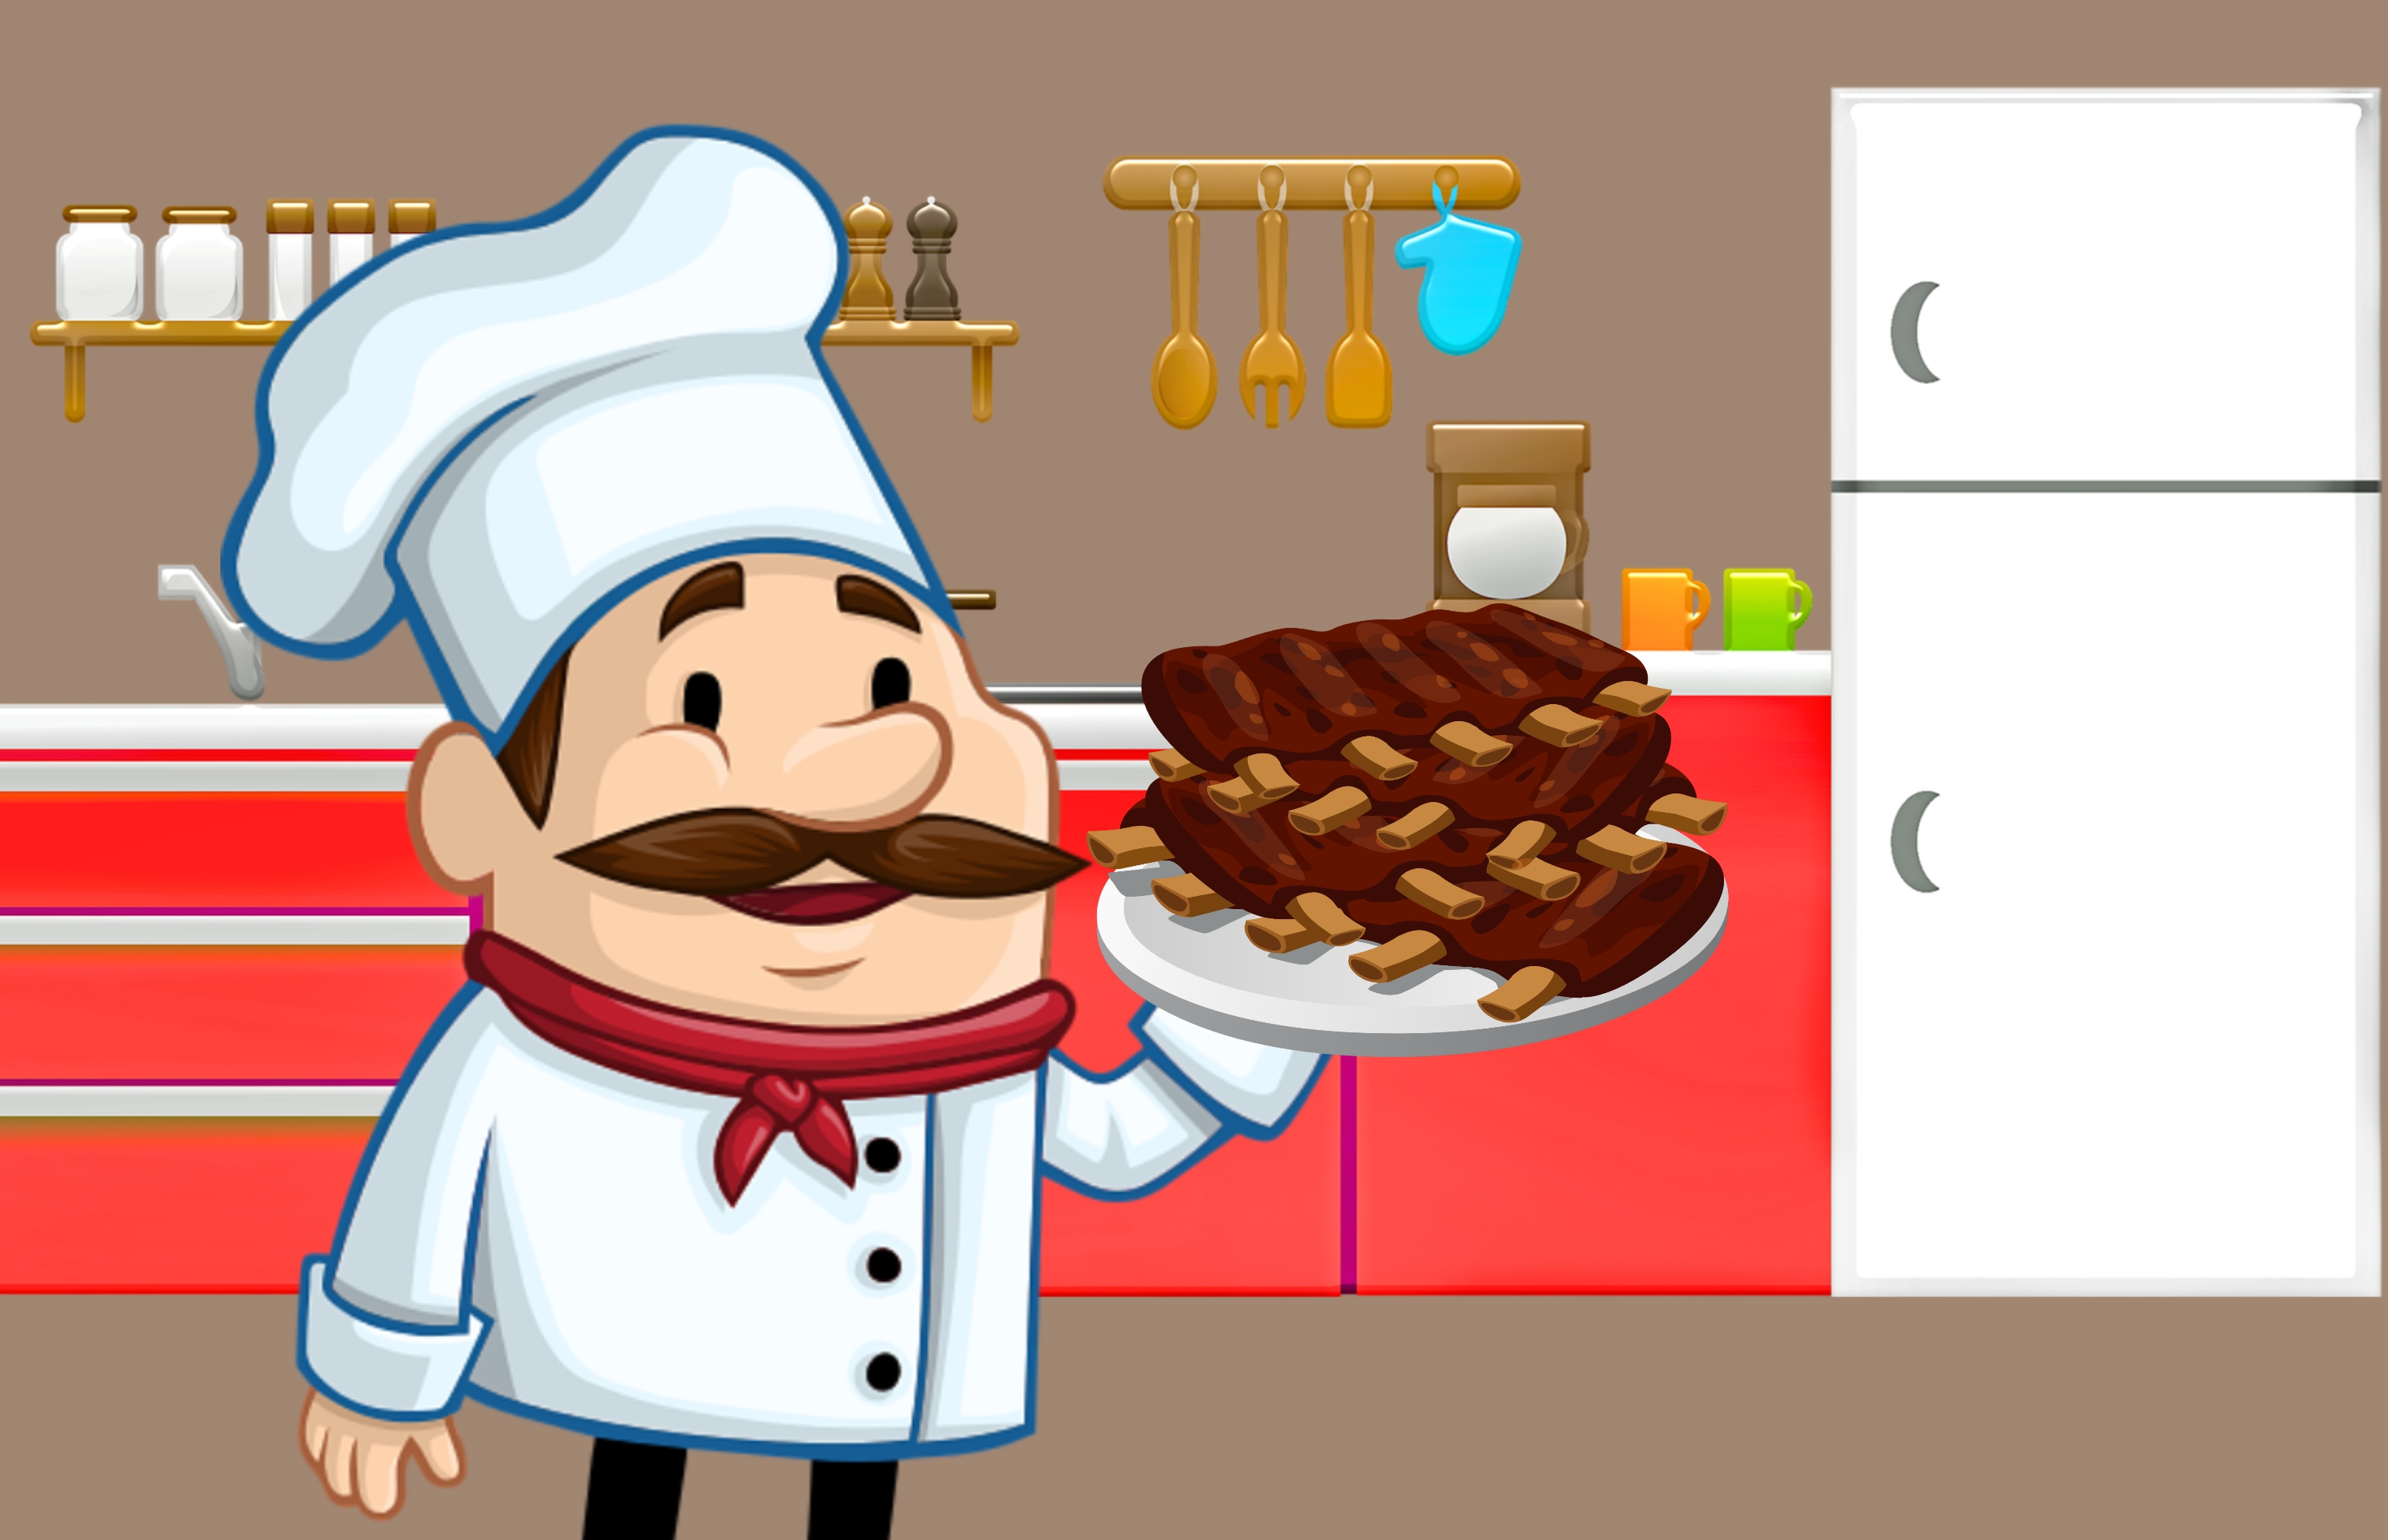
chef, cook, spare ribs, steak, meat, kitchen, uniform, happy, smile, man, person, food, hand, work, job, showing, professional, fresh, beef, delicious, dish, restaurant, service, spices, fridge, cartoon, illustration, Chief cook, cuisine, breakfast, baker, fictional character, cooking, pastry, animation, american food